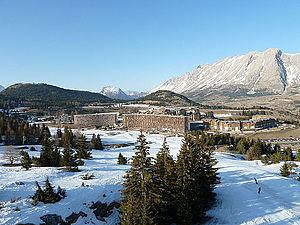
Vue de SuperDévoluy depuis le TSD du Pelourenq, domaine skiable du Dévoluy
Dévoluy ou localement Le Dévoluy est, depuis le 1ᵉʳ janvier 2013, une commune nouvelle française située dans la région naturelle du Dévoluy dans les Hautes-Alpes en région Provence-Alpes-Côte d'Azur. Elle est issue du regroupement des quatre communes de l'ancien canton de Dévoluy : Agnières-en-Dévoluy, La Cluse, Saint-Disdier et Saint-Étienne-en-Dévoluy son chef-lieu.
SuperDévoluy est une station de sports d’hiver française située dans le massif du Dévoluy, sur la commune de Dévoluy, dans le département des Hautes-Alpes de la région Provence-Alpes-Côte d’Azur. Créée en 1966, elle fait maintenant partie du domaine skiable du Dévoluy.